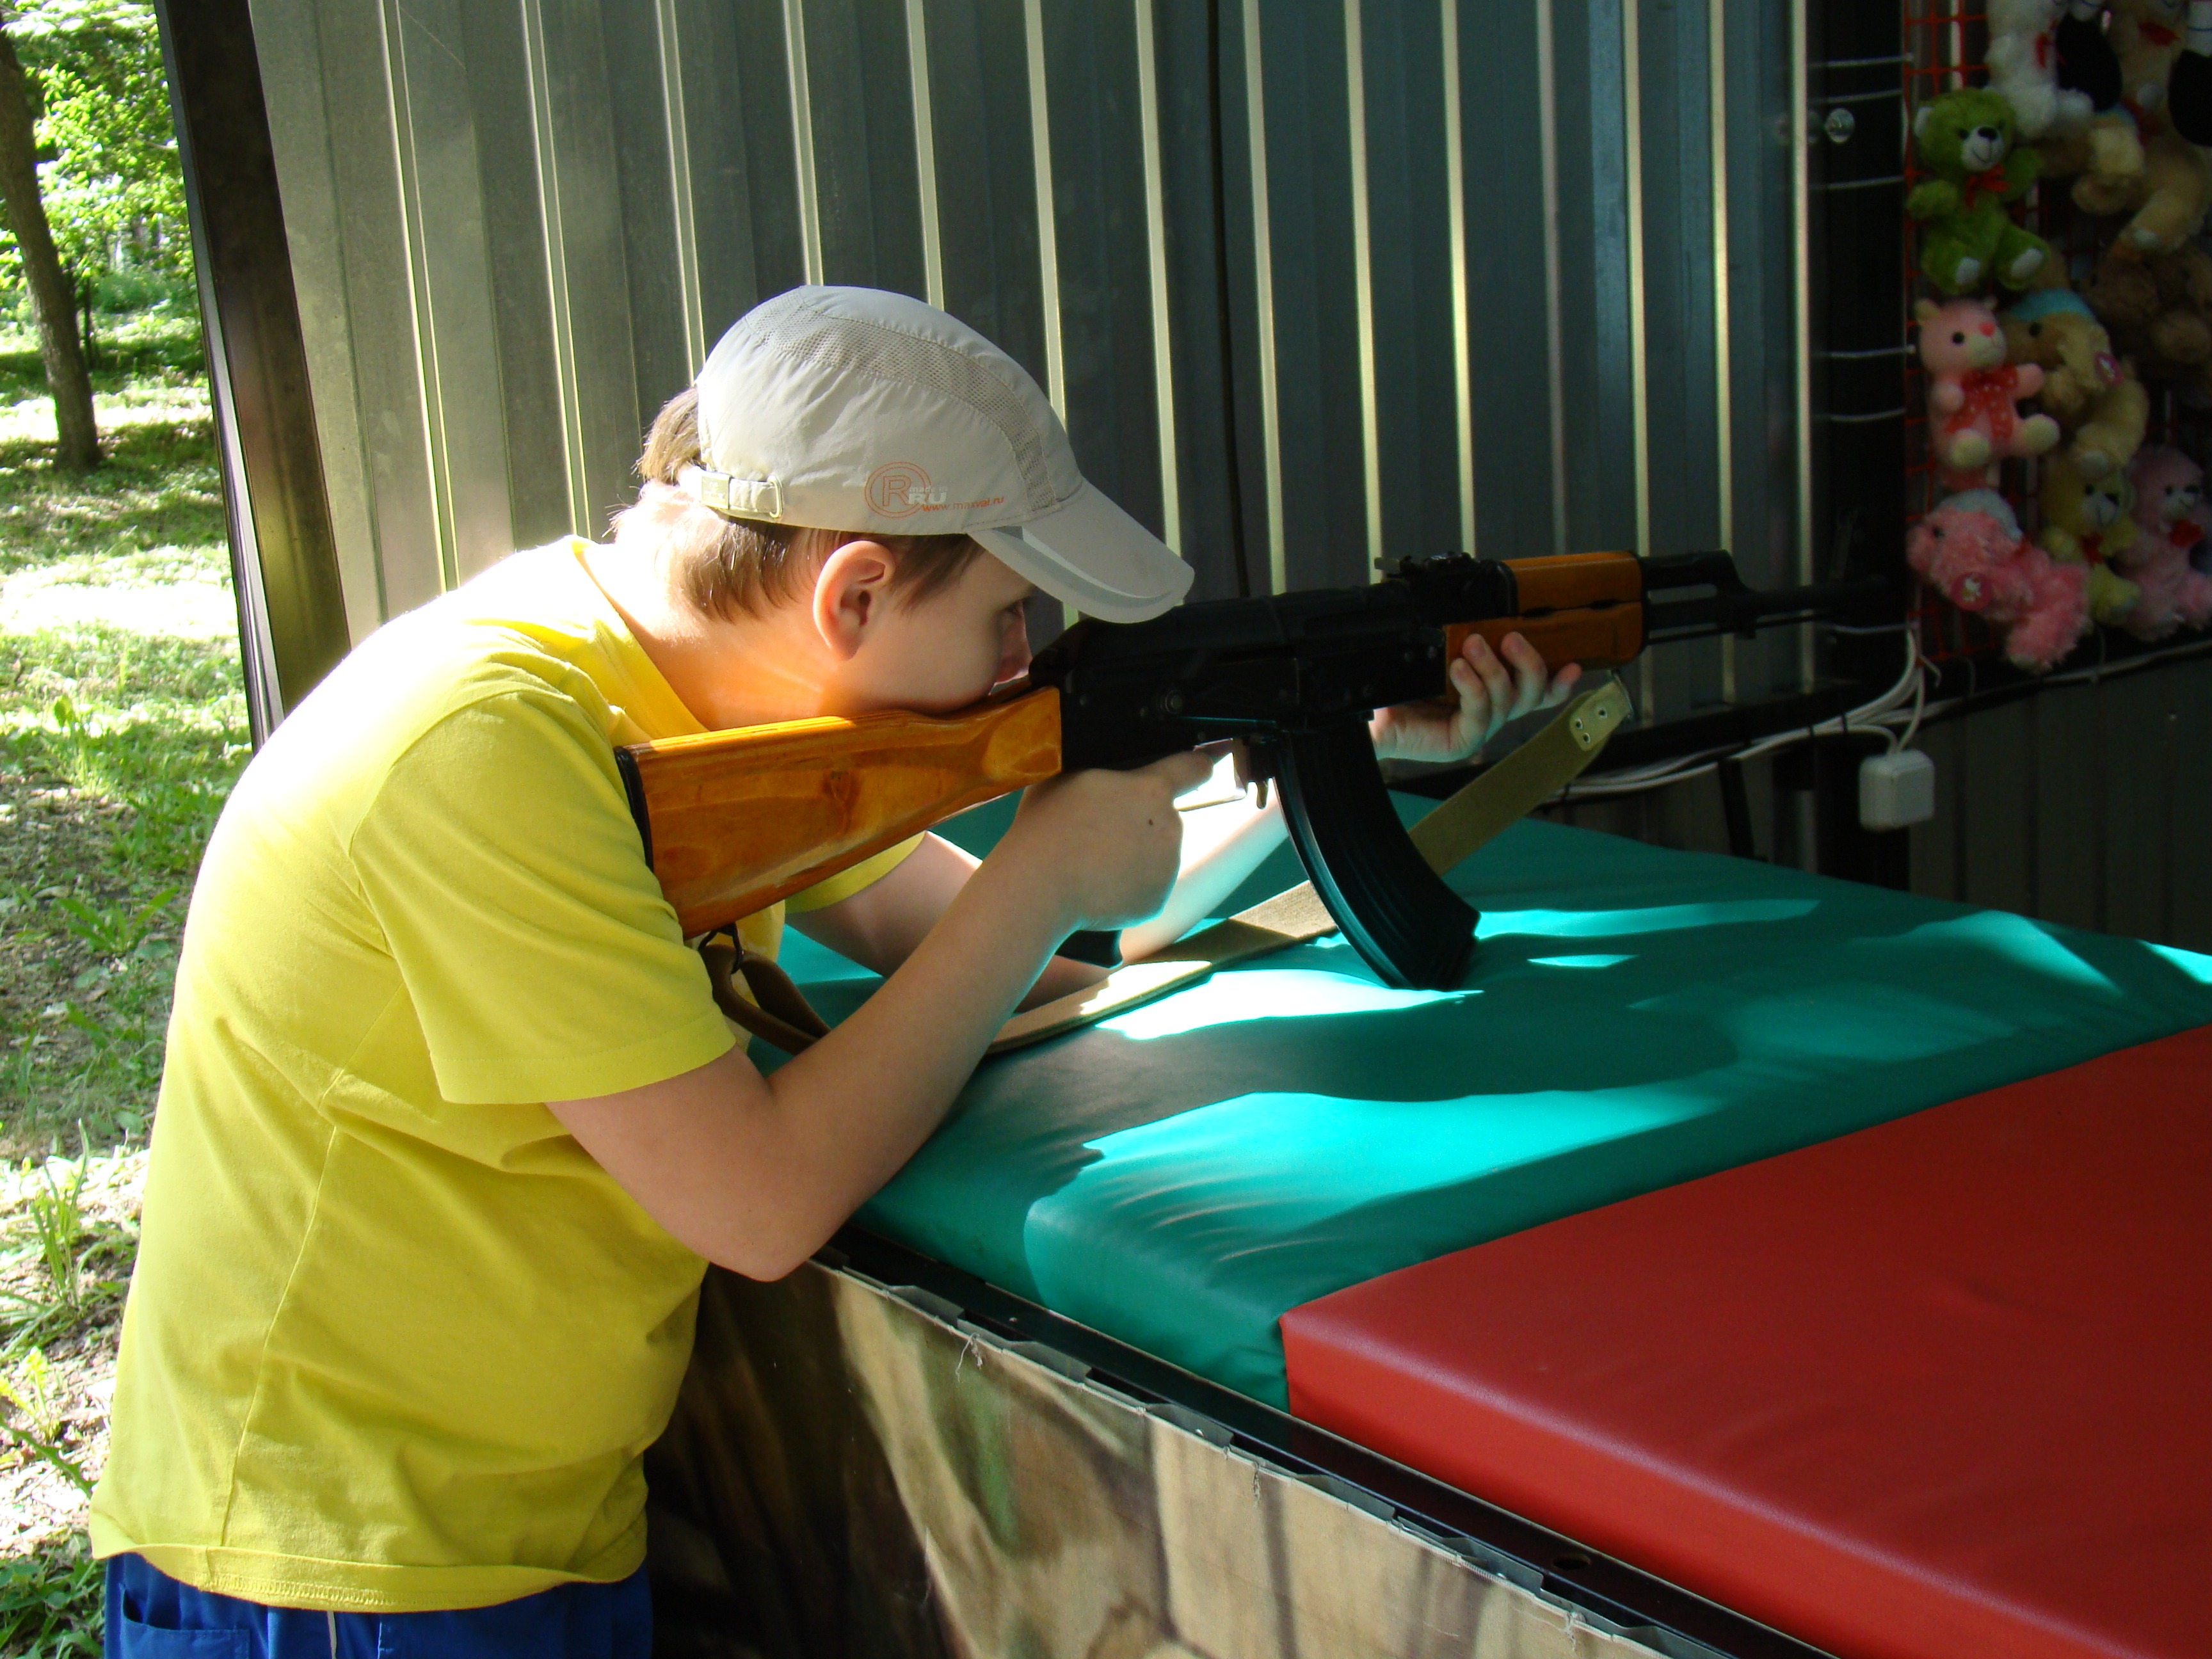
play, window, glass, boy, recreation, green, attraction, leisure, fun, target, shoots, shooting gallery, kalashnikov